Pritilata Waddedar

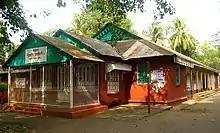
The Pahartali European Club (shown here in 2010) was torched by the group of revolutionaries.

In 1932, Surjo Sen planned to attack the Pahartali European Club which had a signboard that read "Dogs and Indians not allowed". Surjo Sen decided to appoint a woman leader for this mission. Kalpana Datta was arrested seven days before the event. Because of this, Pritilata was assigned the leadership of the attack. Pritilata went to Kotowali Sea Side for arms training and made the plan of their attack there.